History of Mexican Americans in Houston

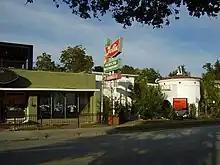
The former location of the final Felix Mexican Restaurant operation, established by Mexican-American Felix Tijerina

When Houston was first settled in 1836, some Mexican prisoners of war cleared and drained swampland so the city could be settled. Some parcels of land were given to 100 of the prisoners, who became servants. Throughout most of the 19th century most Mexican immigrants traveled to the Rio Grande Valley, El Paso, and San Antonio and did not go to East Texas cities like Houston. The Anglos (non-Hispanic, English speaking whites) in East Texas had a Deep South culture and preferred sharecroppers who were African American and Anglo. Robert R. Treviño, author of "", said that the Anglos "made it clear that Mexicans were not welcome." At various points between 1850 and 1880, six to eighteen Mexicans lived in Houston. Treviño said that "Mexicans were almost invisible in Houston during most of the nineteenth century." The authors of "Mexican American Baseball in Houston and Southeast Texas", Richard A. Santillán, et al., stated that the lack of an established Mexican-American population differentiated Houston from other major Texas cities. Nestor Rodriguez, author of "Hispanic and Asian Immigration Waves in Houston," wrote that the 1880 U.S. Census showed a "handful" of Mexicans in Houston. That census counted fewer than ten persons of Mexican ancestry within the municipal boundaries.